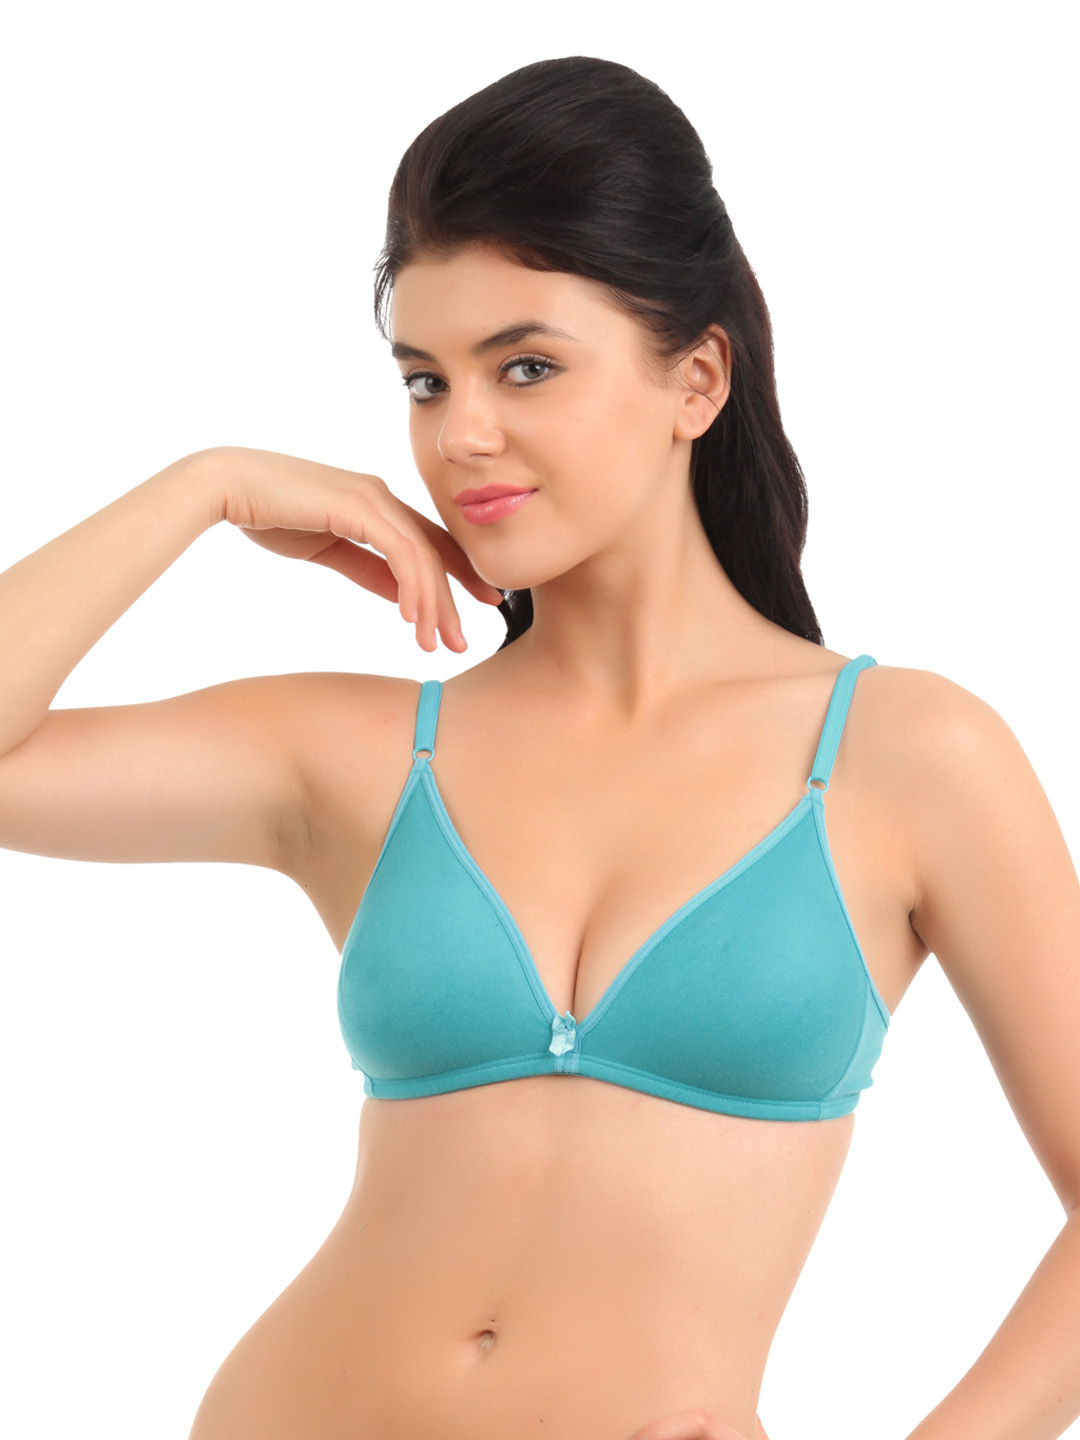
Biara Women Blue Bra
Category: Apparel / Innerwear / Bra
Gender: Women
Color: Blue
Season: Summer 2017
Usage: Casual